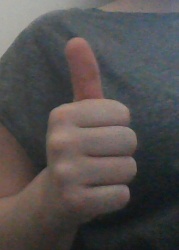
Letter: aleff